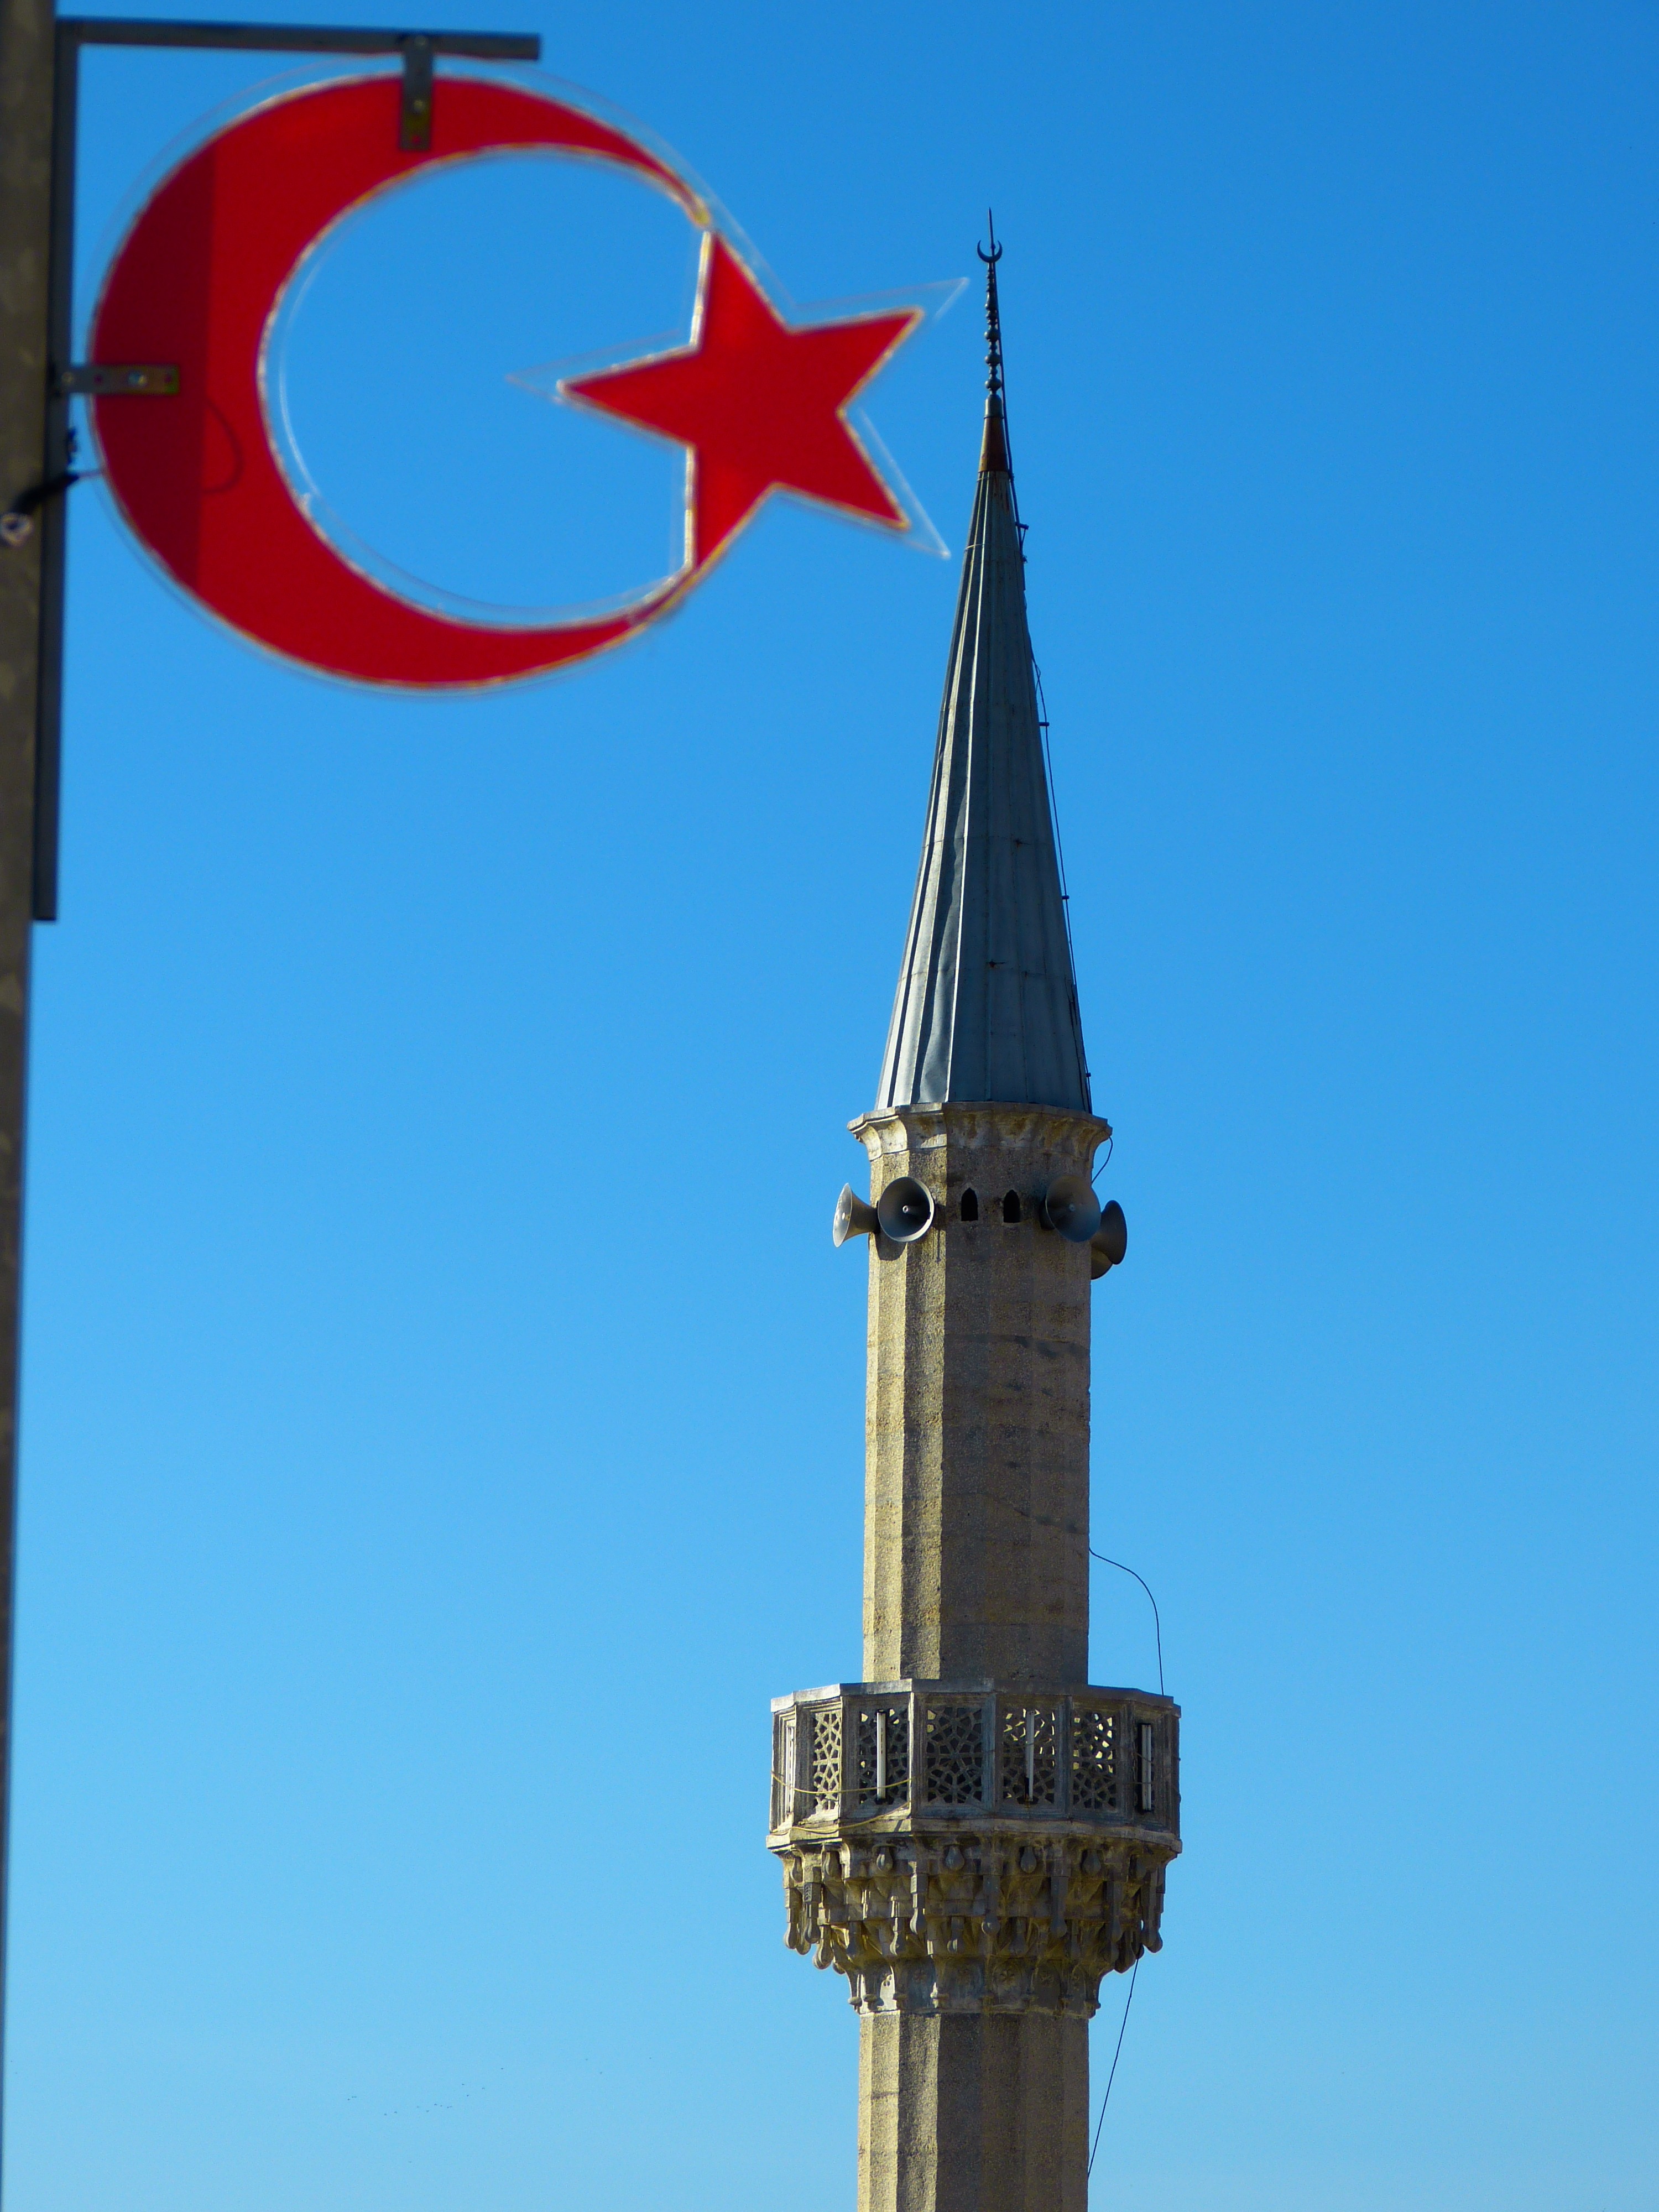
sky, star, red, tower, symbol, mast, flag, blue, spire, steeple, turkey, mosque, crescent, minaret, turkish, house of prayer, sickle, prayer storm